Ajkaceratops

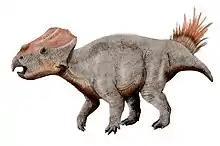
Life restoration based on initial ceratopsian identity

Although the fossils are fragmentary, the paper describing "Ajkaceratops" estimated a body length of . Other material includes four predentary bones, cataloged as MTM V2009.193.1, V2009.194.1, V2009.195.1, and V2009.196.1; these are also believed to have belonged to "Ajkaceratops", although they are proportionately smaller, and probably came from other individuals of the genus.